Stöberhai

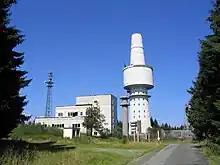
The old listening post in 2004

The Stöberhai gained a degree of fame as a result of the electronic surveillance tower built as a NATO listening post. This signals intelligence facility was used during the Cold War to listen into military radio traffic in East Germany. The facilities installed here were the equivalent of the station operated by the Stasi and Soviet Union on the Brocken.